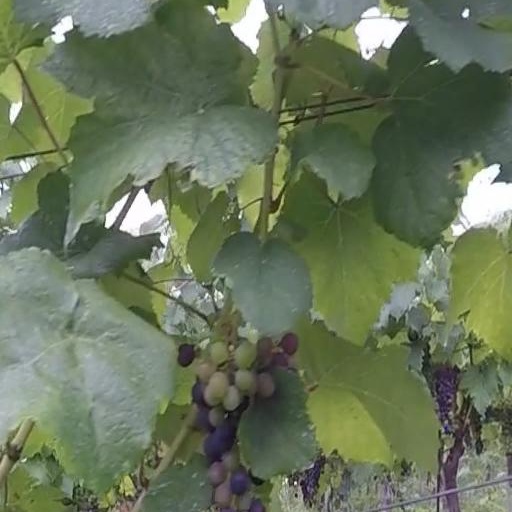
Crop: grape